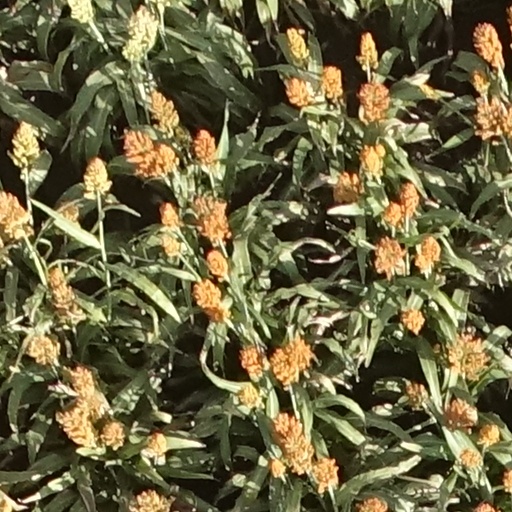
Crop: sorghum